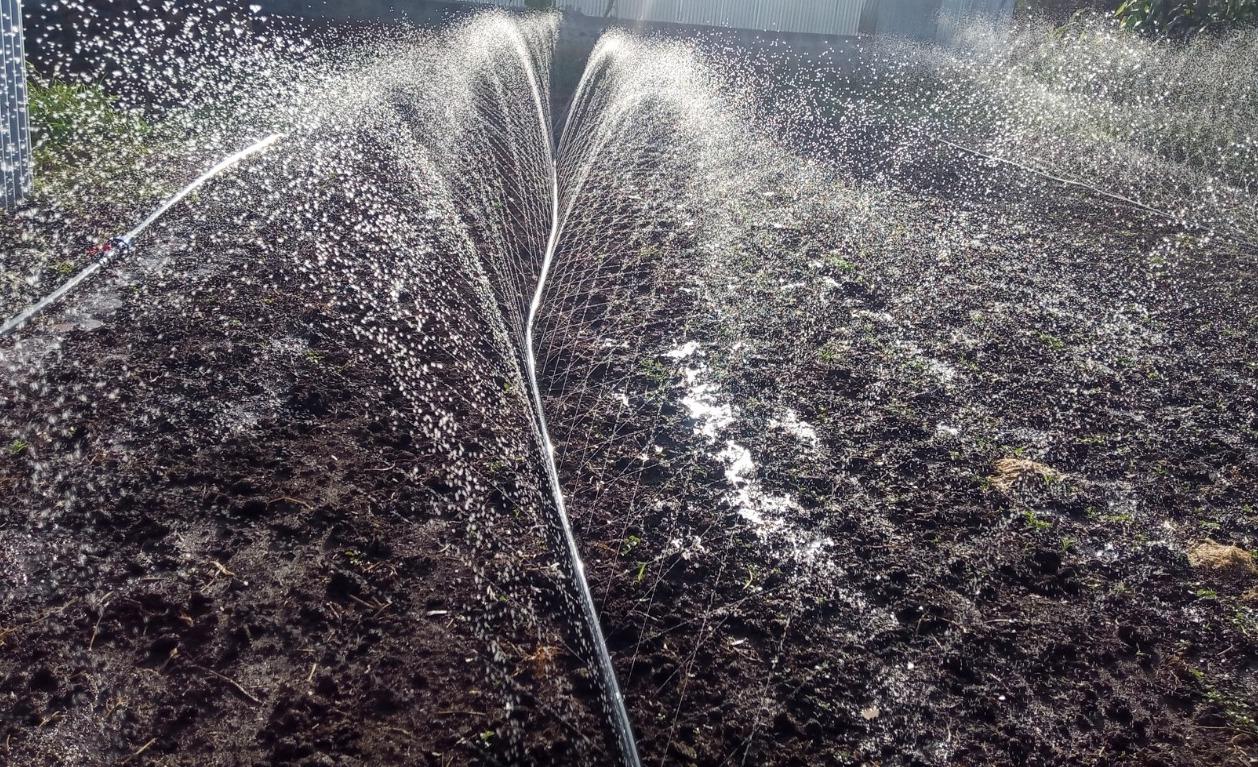
Mfumo wa umwagiliaji kwa njia ya kunyinyizia maji. Kuna bomba lililo kwenye ardhi lenye mashimo madogo liliopangwa kwa mstari. Maji yananyunyuzwa kwa miale miwili iliyonyooka kuelekea  pande zote mbili. Udongo unaonekana kuwa shambani au sehemu ya kilimo tayari kulimwa.